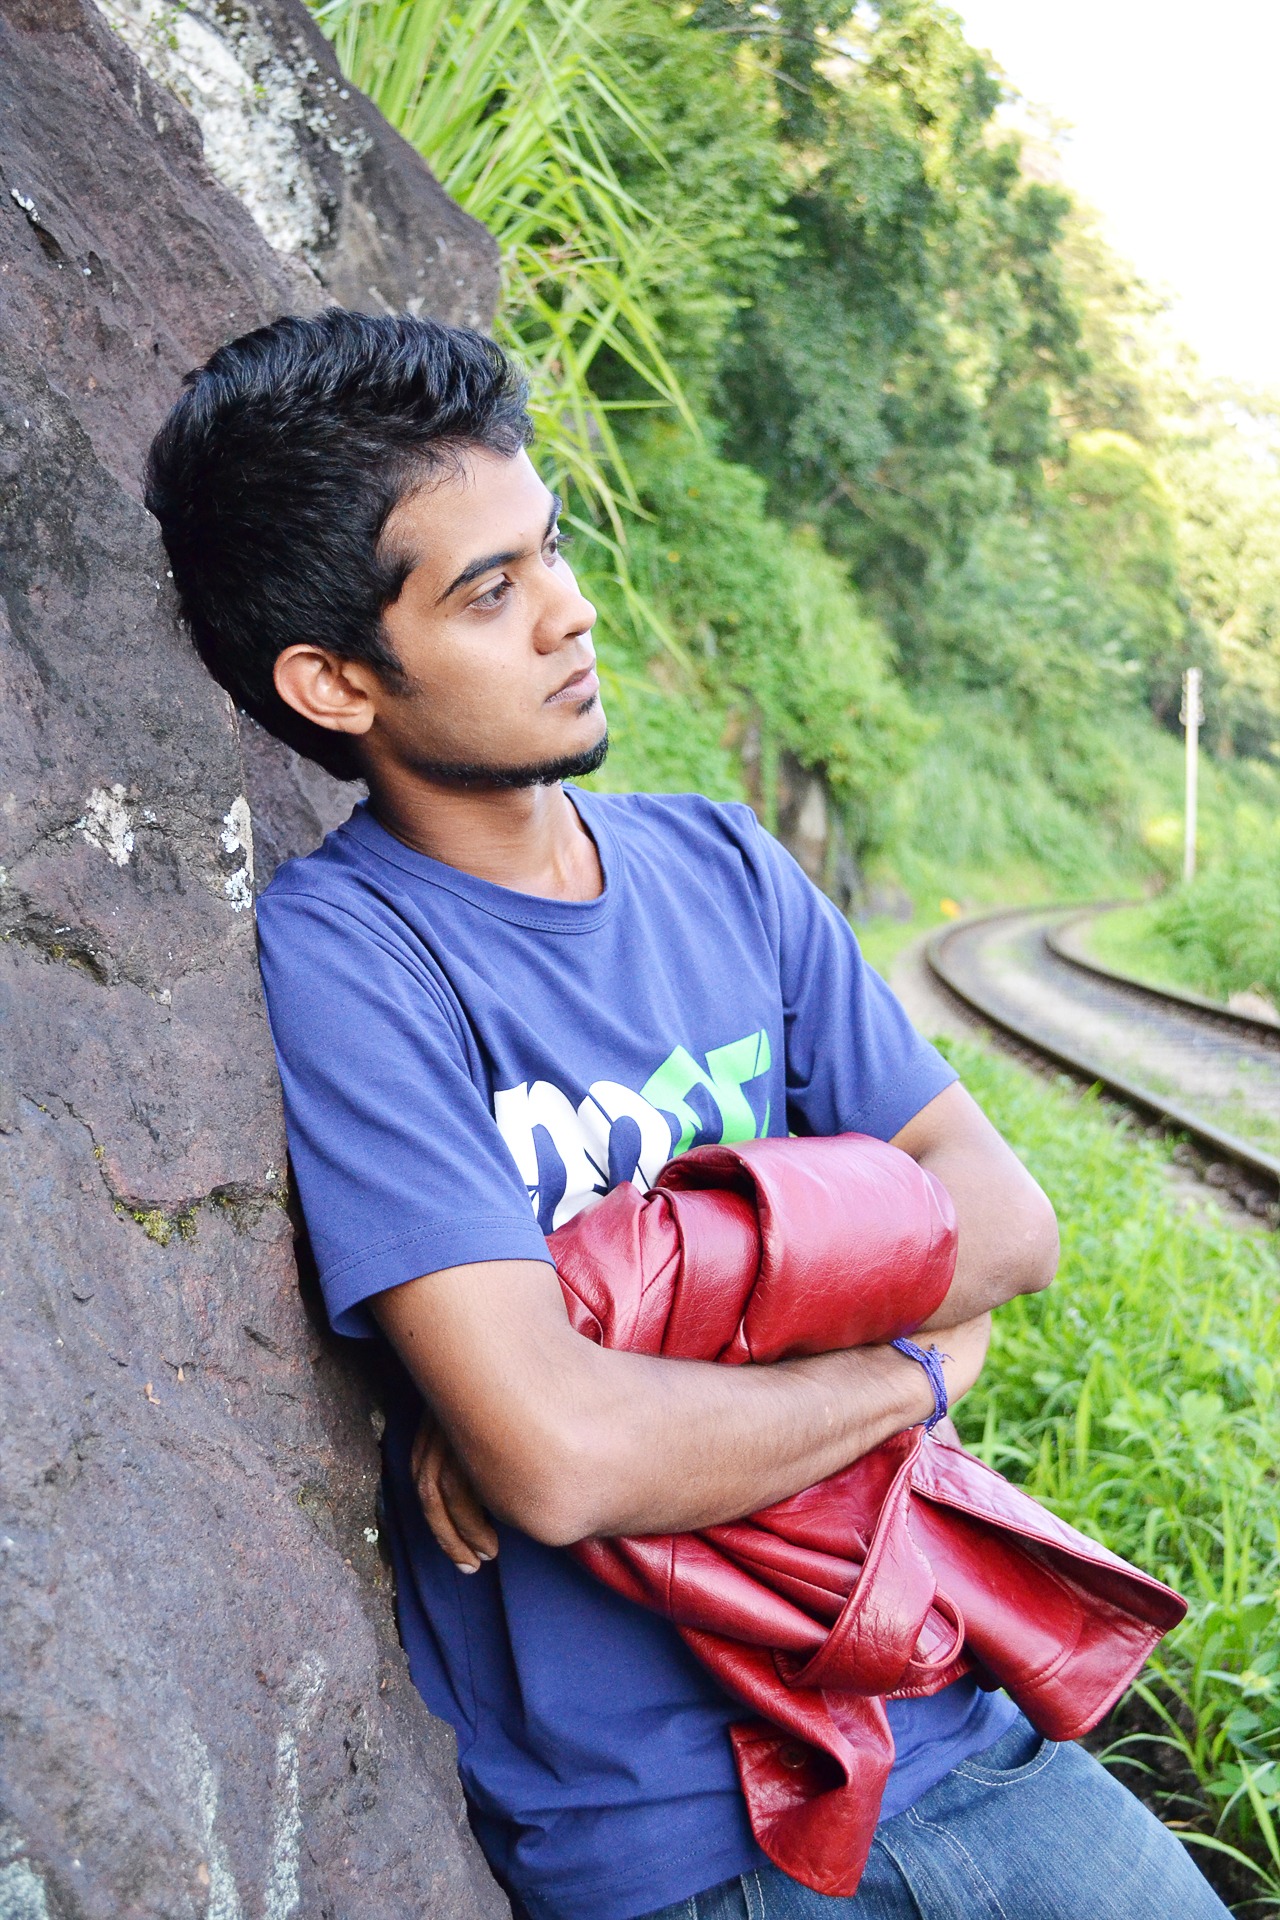
man, rock, person, people, woman, photography, boy, male, young, jeans, sitting, child, fashion, jacket, free photos, design, toddler, pose, beauty, sri lanka, ceylon, photo shoot, t shirt, portrait photography, human positions, mawanella, kadugannwa